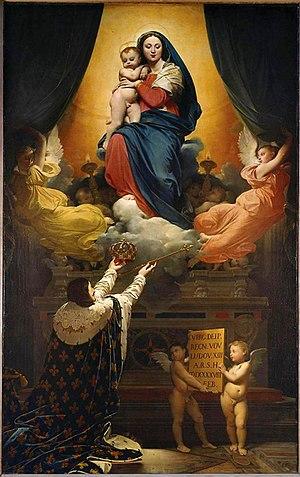
Pie XI, né Ambrogio Damiano Achille Ratti le 31 mai 1857 à Desio, dans le royaume lombardo-vénitien, dans la province de Monza et de la Brianza, est un prêtre catholique, érudit, théologien et archevêque de Milan. Cardinal en 1921, il est élu l'année suivante 259ᵉ évêque de Rome, et donc pape de l'Église catholique.
Joseph Ottavi, né à Ajaccio, le 24 juillet 1809, mort à Paris, le 9 décembre 1841 est un orateur, journaliste et critique littéraire français.